Dairy Campus

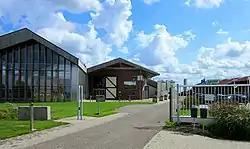
De Dairy Campus in Leeuwarden.

In 2000, the test farm Bosma Zathe was moved from Ureterp to the Boksumerpolder, near the Frisian capital of Leeuwarden, where it took the name of Nij Bosma Zathe ("nij" means "new" in the West Frisian language). The building complex in that location was newly built in 1999. Nij Bosma Zathe was officially opened by the Queen's Commissioner in the Province of Friesland Ed Nijpels on 6 December 2000. The entire moving operation cost in excess of 17 million Dutch guilders. Afterwards, Nij Bosma Zatha, together with the other five Dutch regional research centres in the field of dairy farming (Cranendonck, De Vlierd, Zegveld, Aver Heino and Waiboerhoeve), became part of Wageningen University & Research (WUR). Nij Bosma Zathe's function was that of centre for practical research for the dairy farming area of the northern Netherlands region . In 2001 the test farm was grouped with the "Praktijkonderzoek Veehouderij" ("Practical Research Animal Husbandry"), an independently operating part of WUR. At that time Nij Bosma Zathe was made up of two residential dwellings, a (traditional) barn, a dairy barn with room for 184 cows, a barn for young cattle with facilities for calving, and a shed for agricultural machinery.